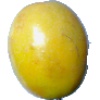
Label: Maracuja 1